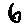
Label: 6